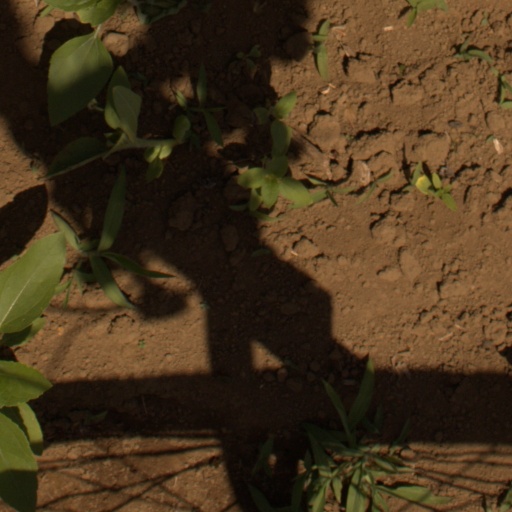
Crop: Jerusalem artichoke